Chris Borland

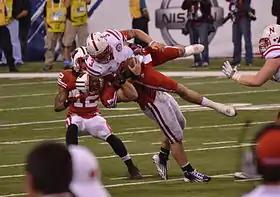
Borland tackles Taylor Martinez during the 2012 Big Ten Football Championship Game

Borland played in 13 games, starting six. He led the team with five forced fumbles and three fumble recoveries. He finished third on the team in tackles-for-loss (10.5) and sacks (5.0) and fifth in tackles (54). Borland also returned six kickoffs for 106 yards and made three extra points in the game against Hawaii. Borland was named the Big Ten Conference's Freshman of the Year in 2009. He was also named to the Football Writers Association of America (